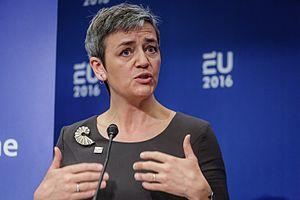
Les élections européennes de 2019 ont lieu entre le 23 et le 26 mai 2019 dans les vingt-huit États membres afin d'élire les députés au sein du Parlement européen pour un mandat de cinq ans. Une partie des parlementaires sont élus à titre suspensif dans vingt-sept des États membres de l'Union européenne et ne peuvent prendre leurs sièges qu’après le départ du Royaume-Uni le 31 janvier 2020. Il s'agit des neuvièmes élections européennes depuis le premier vote au suffrage universel direct en 1979. Le scrutin est obligatoirement proportionnel dans chacun des États, et cette proportionnalité est relative à chaque circonscription.